Bad Reichenhall Ice Rink

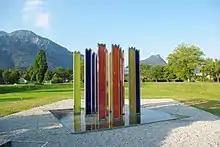
Memorial located on the grounds of the former ice rink

The Bad Reichenhall ice skating and swimming hall was a combined ice skating and swimming hall in the town of Bad Reichenhall, Bavaria, Germany, near the Austrian border. It was built between 1971 and 1973 by the city of Bad Reichenhall based on a design by the architect Hans Jürgen Schmidt-Schicketanz. At approximately 15:54 UTC on Monday 2 January 2006, the roof of the ice skating rink collapsed due to construction defects following heavy snowfall. Fifteen people perished in the accident, twelve of whom were children. Thirty-four were injured. The last body was recovered early on 5 January. Weather conditions in the area were extremely severe, an avalanche having killed three people nearby earlier in the day.